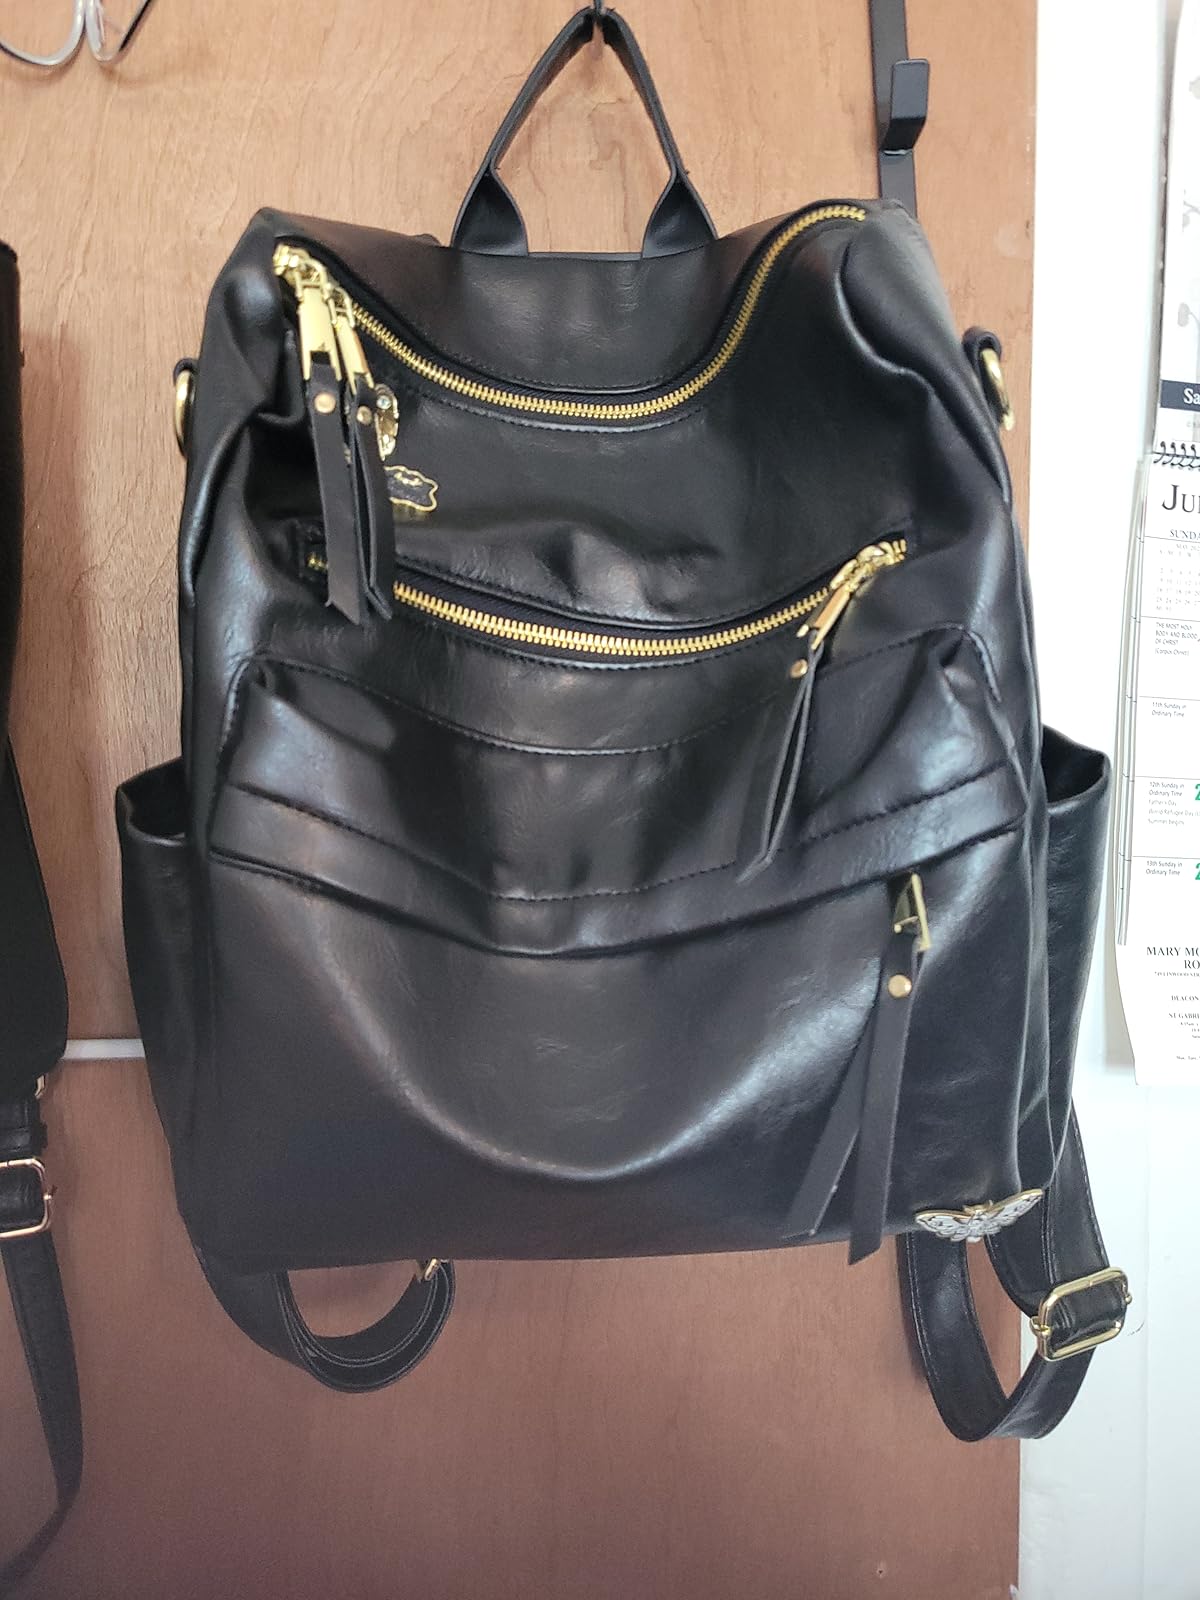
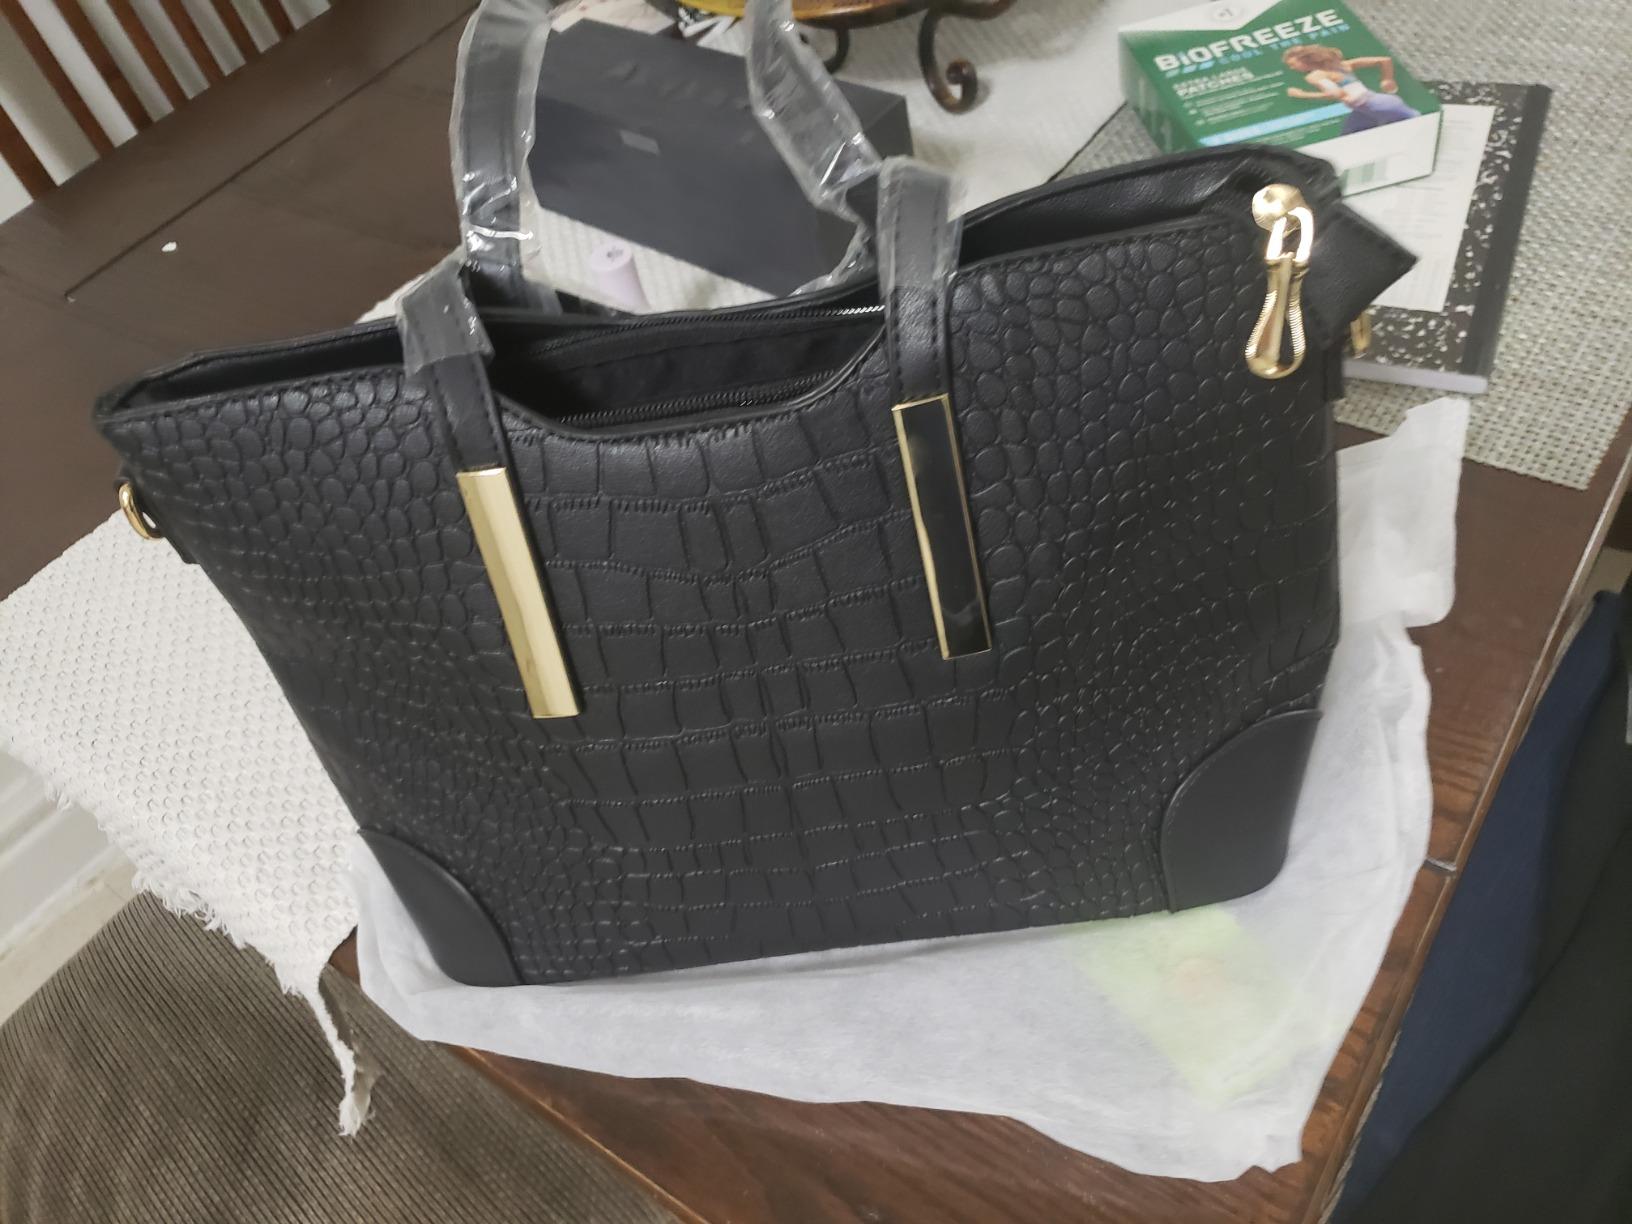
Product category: accessories_handbag
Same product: no